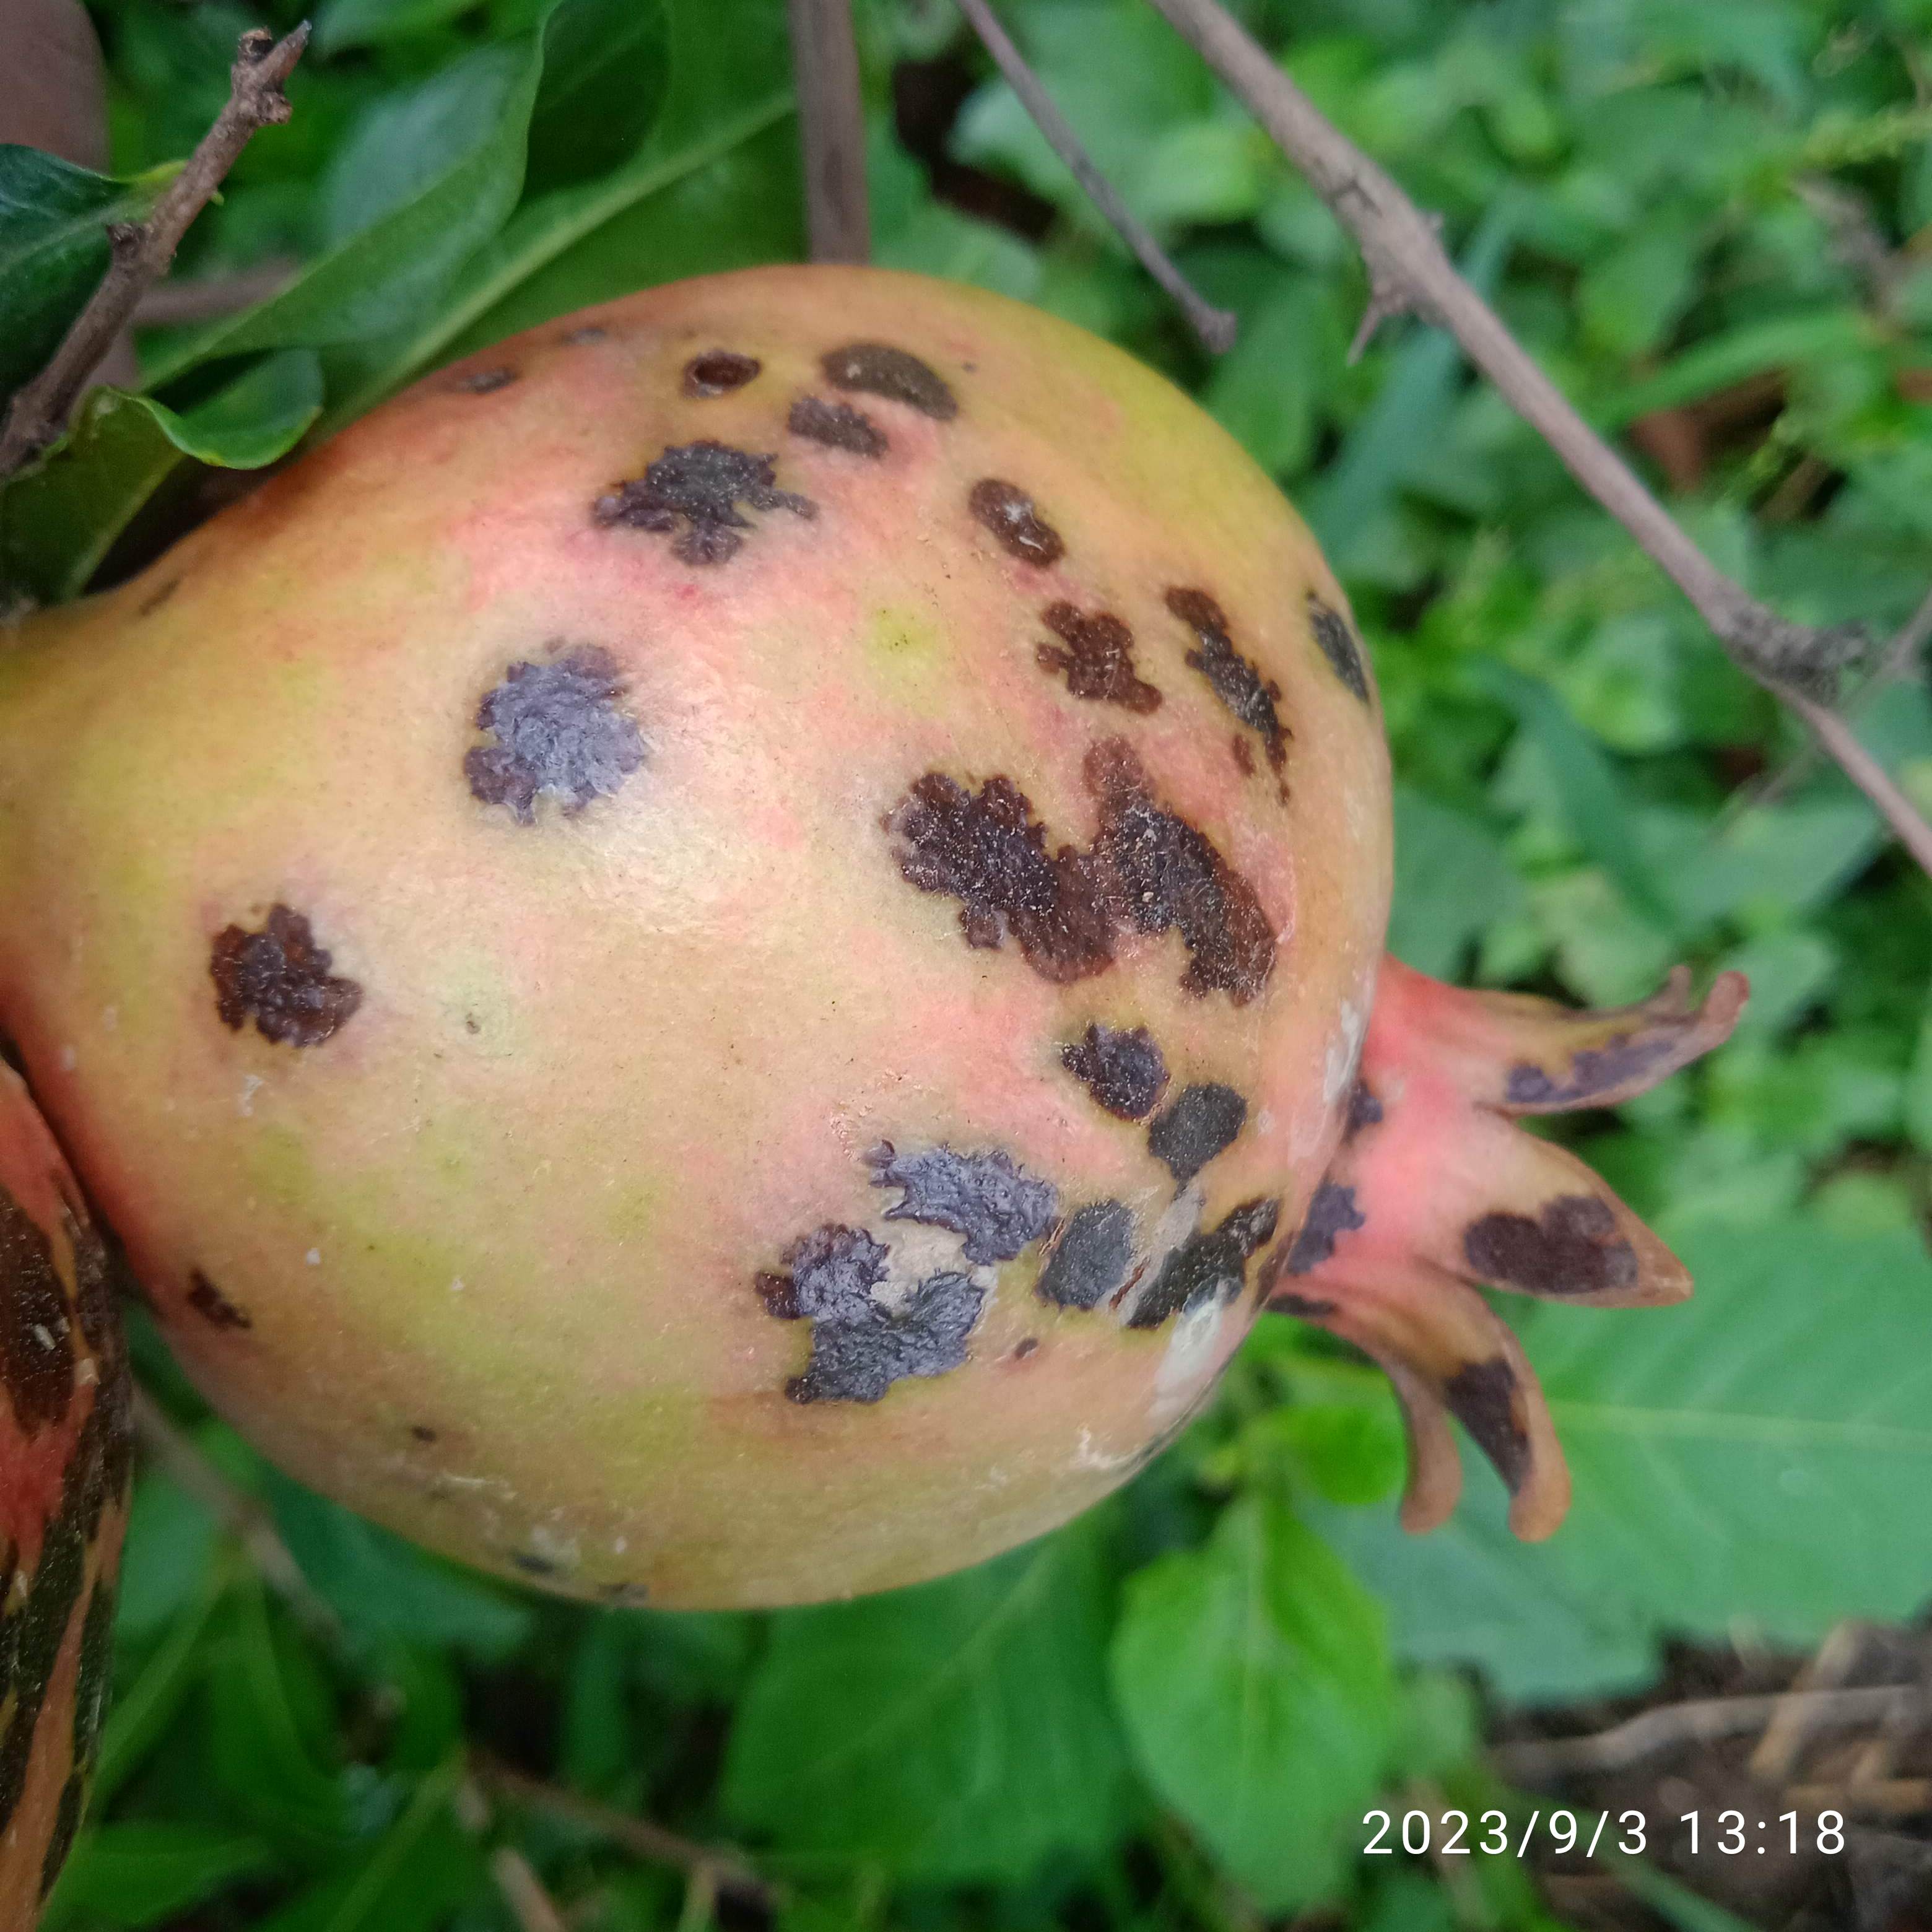
Label: Anthracnose